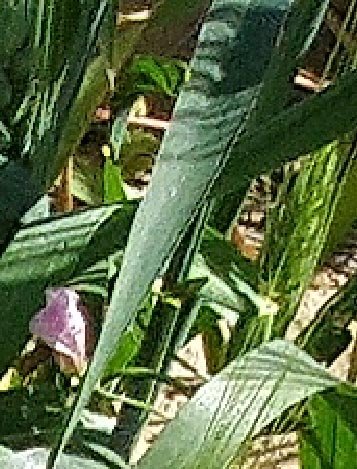
Label: Wheat___Healthy